Gilbert Foliot

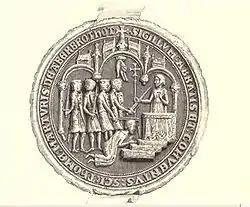
Seal image of a crowd of men attacking a kneeling figure before an altar.

On 14 June 1170, Henry's son, Henry the Young King, was crowned King of England by the Archbishop of York, which infringed on the right of Becket as Archbishop of Canterbury to crown English monarchs. Although there is no definitive evidence that Foliot assisted in the coronation, it appears likely that he did so. The coronation drove the pope to allow Becket to lay an interdict, or decree prohibiting church rites, on England as punishment, and the threat of an interdict forced Henry to negotiate with Becket in July 1170. Becket and the king came to terms on 22 July 1170, allowing the archbishop to return to England, which he did in early December. However, shortly before he landed in England, he excommunicated Roger of York, Josceline of Salisbury, and Foliot. One possible reason for the excommunications was that the three ecclesiastics had electors from the various vacant bishoprics with them, and were escorting those electors to the king on the continent to reward a number of royal clerks with the long vacant bishoprics. Included among those royal clerks were some of Becket's most bitter foes during his exile. Although Becket offered to absolve Josceline and Foliot, he argued that only the pope could absolve Roger, as he was an archbishop. Roger persuaded the other two to appeal to the king, then in Normandy. When they did so, the royal anger at the timing of the excommunications was such that it led to Henry uttering the question often attributed to him "Will no one rid me of the turbulent priest". This inspired four knights to set off from the king's court in Normandy to Canterbury, where on 29 December 1170, they murdered Becket.